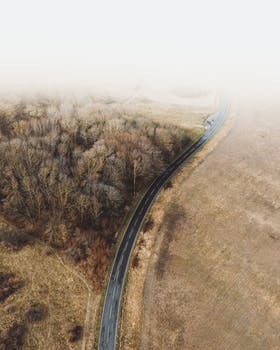
Label: No Watermark